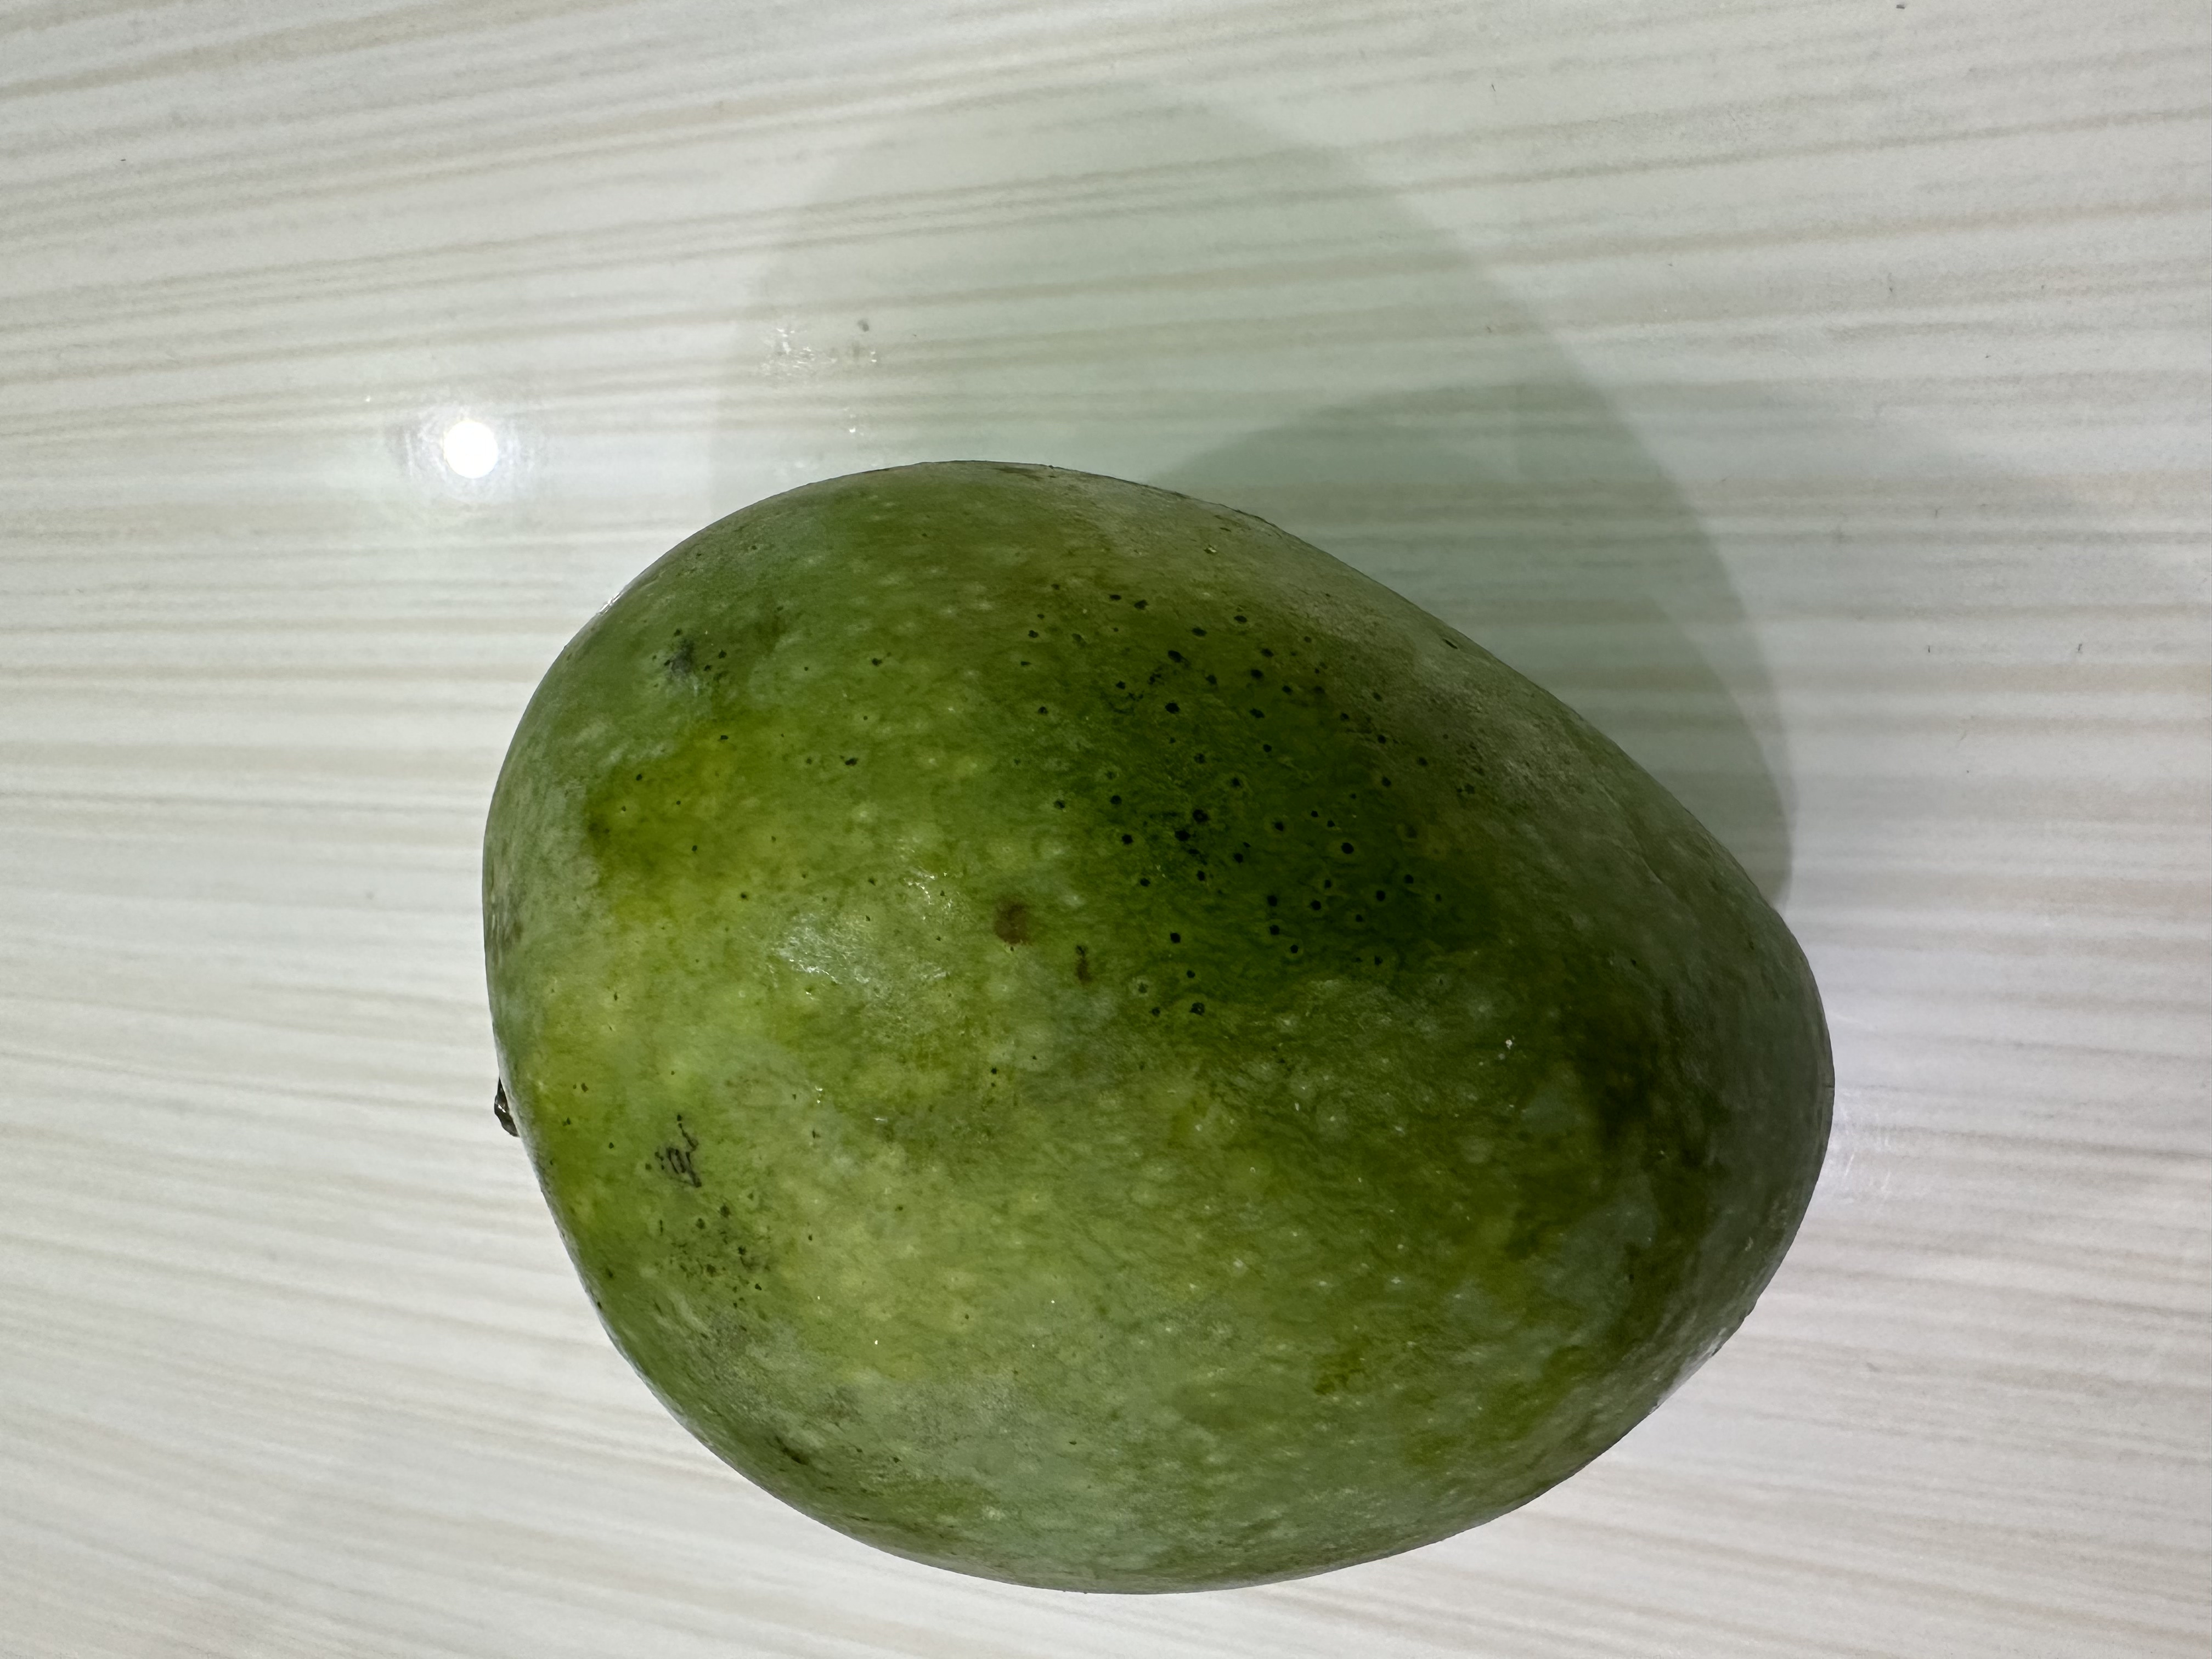
Mango variety: Harivanga